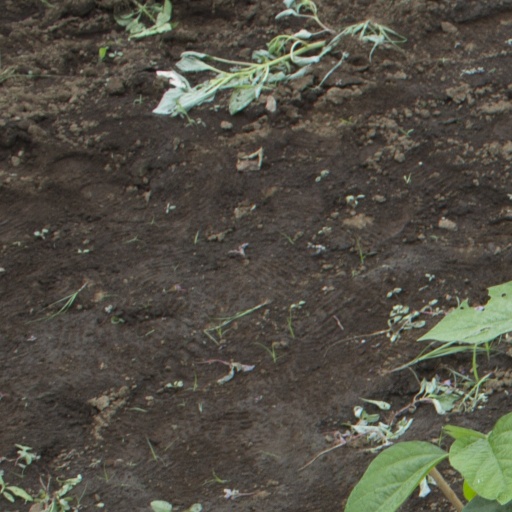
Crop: soybean